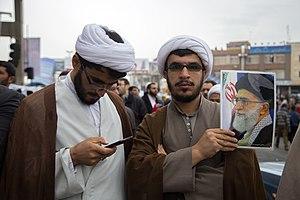
En Iran, la marche du 22 Bahman célèbre le jour de la victoire de la révolution iranienne qui a été fait le 11 février 1979. C'est le dernier jour de la Décade de Fajr .